Stejneger's beaked whale

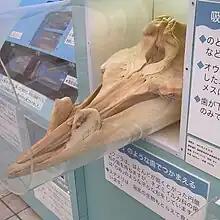
Stejneger's beaked whale skull located at Marine World Uminonakamichi.

The body of this species is typical for the genus "Mesoplodon", long and tapering at both ends. The snout is of medium length, and the mouthline forms an arch, though much smoother than in other species. This species is distinguishable from other "Mesoplodon" via tooth shape, which got them the name of saber-toothed whale, and position. The teeth of the males are much larger than those of most other "Mesoplodon" species, and point forwards and inwards right in front of the apex. Only strap-toothed whales and spade-toothed whales have longer teeth. Scarring also frequently occurs due to fighting amongst individuals over mates, with the wounds caused by the teeth while the mouth remains closed.